North Pole Nicks

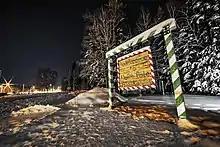
Welcome to North Pole Sign

In their first seasons of play, the North Pole Nicks played at Growden Memorial Park in Fairbanks, Alaska, sharing the field with the Alaska Goldpanners until Wright Field was built in North Pole. Wright Field was located within Newby Park. Wright Field has served as the home to the North Pole High School baseball team.